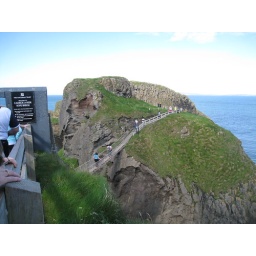
Fisherman still use the bridge to get the Carrick Island to fish for atlantic salmon that rest in the shallows